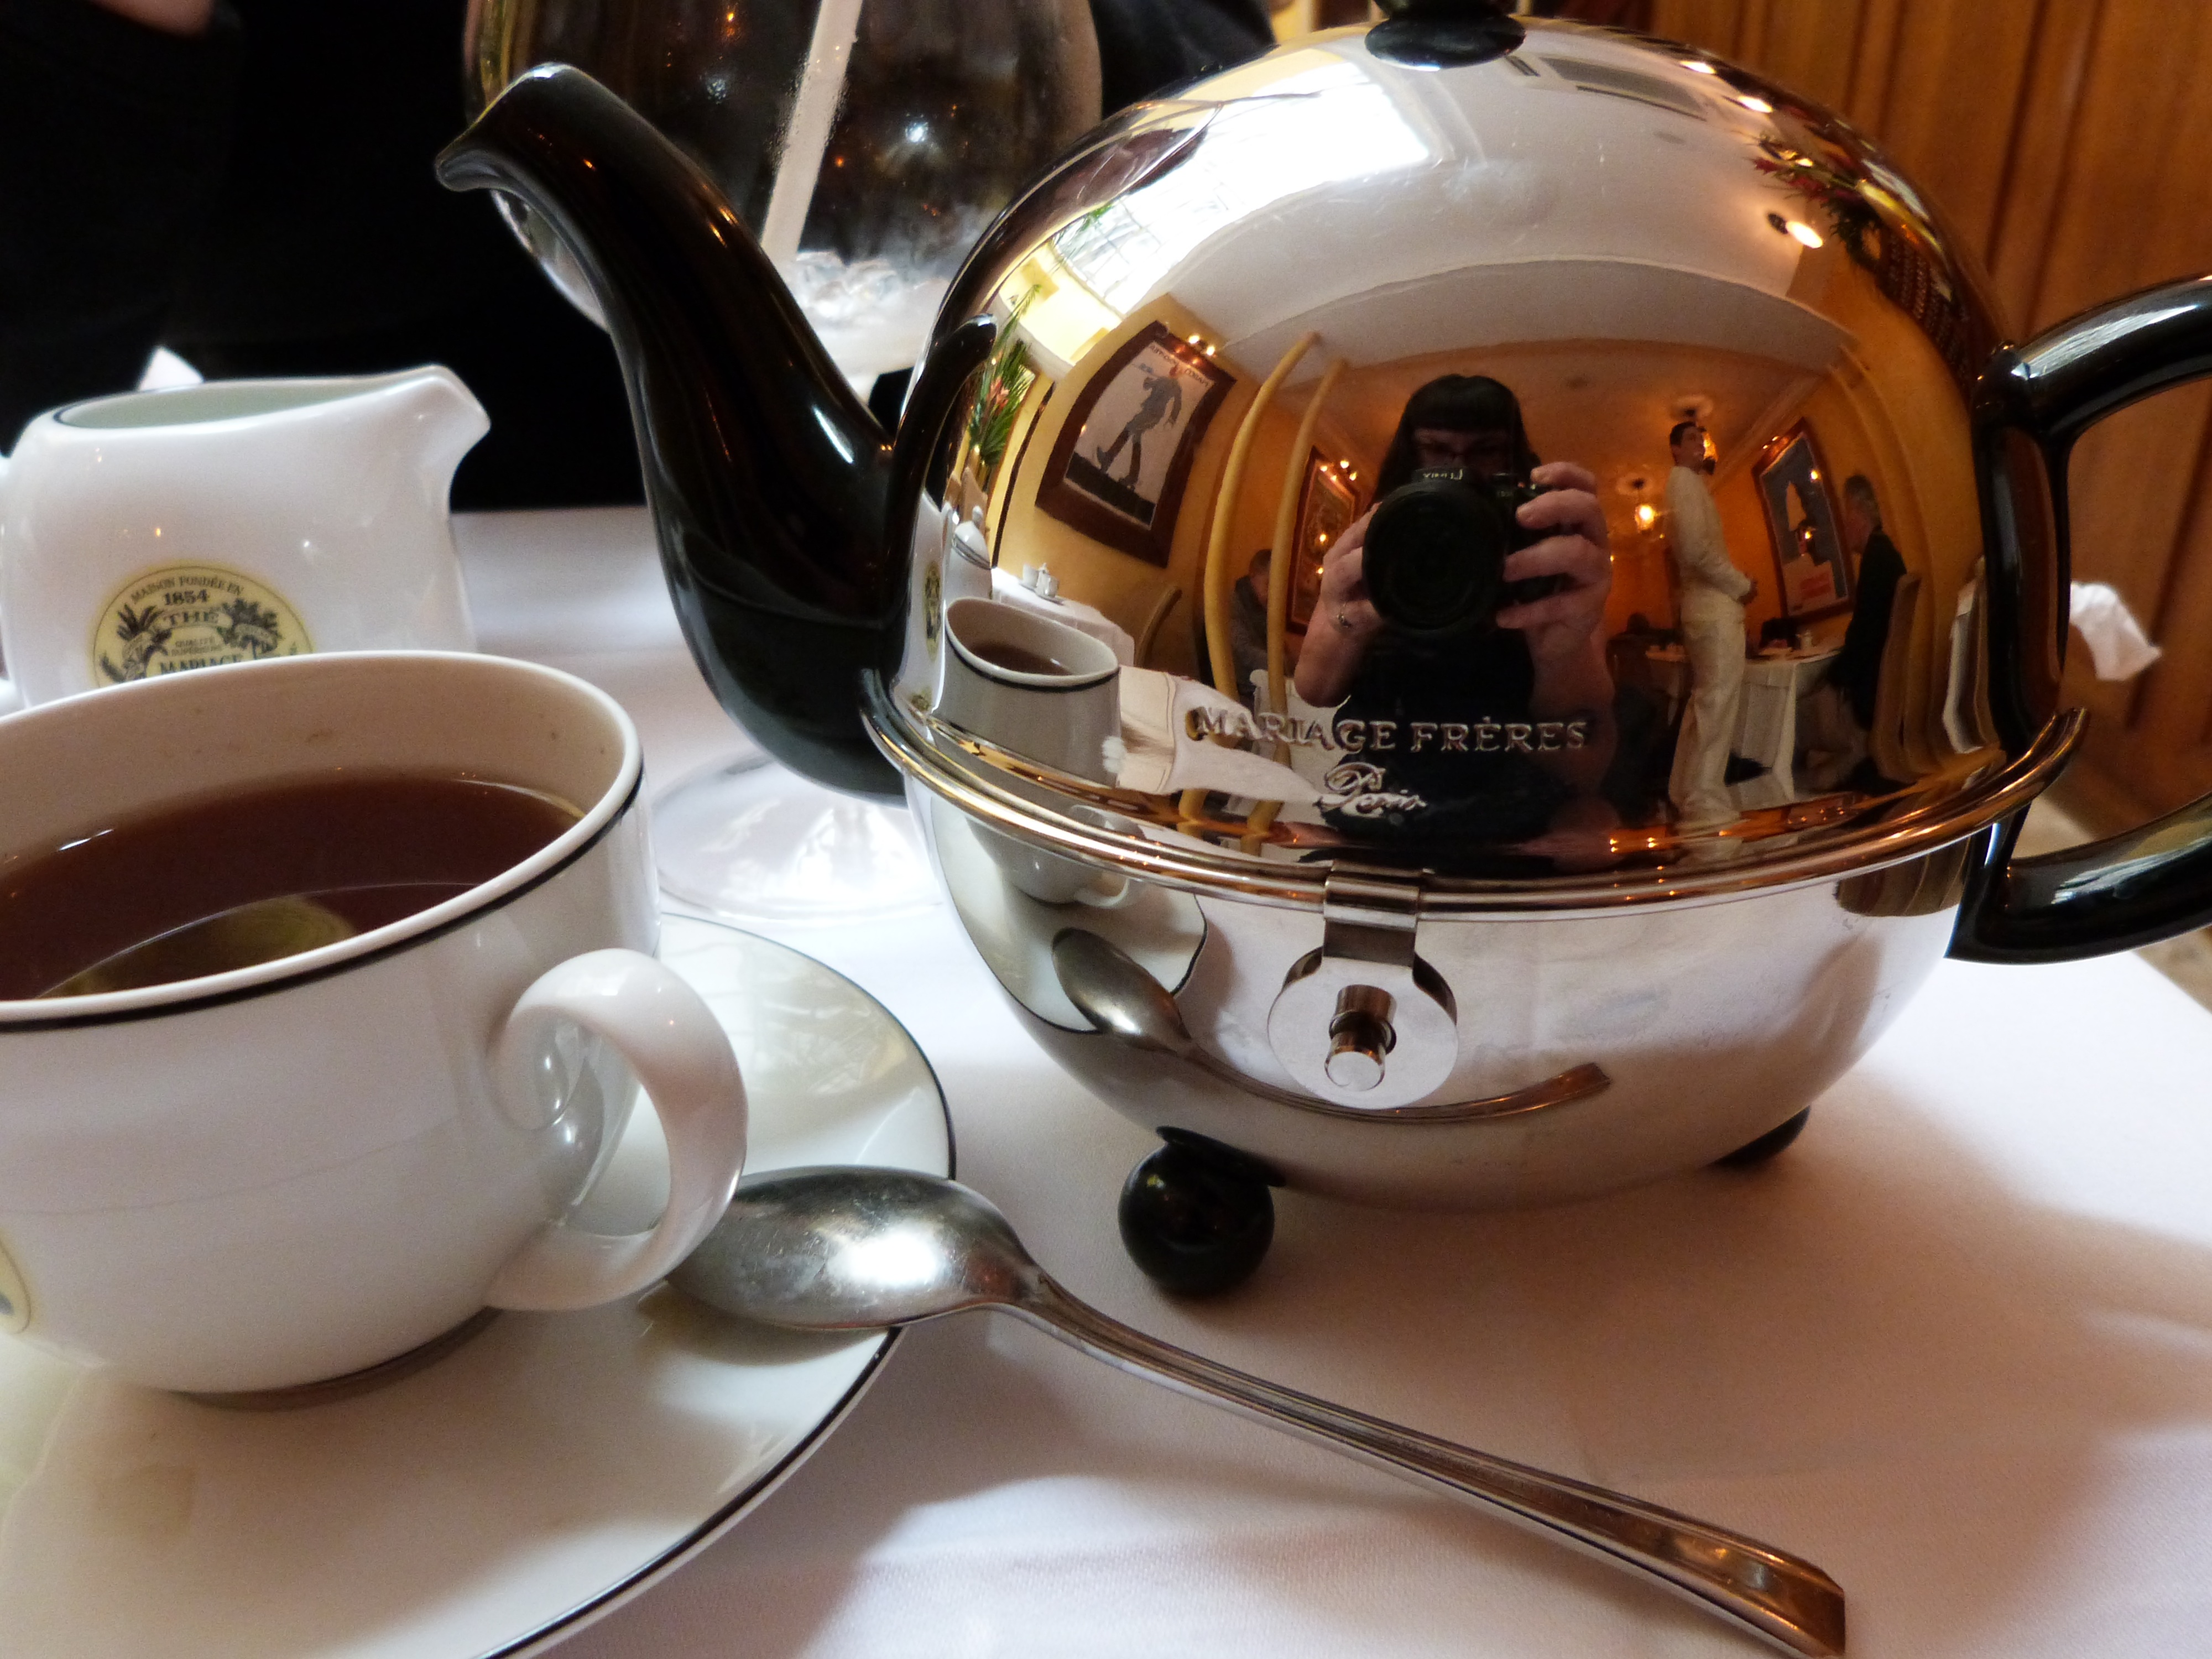
coffee, tea, cup, food, saucer, drink, espresso, coffee cup